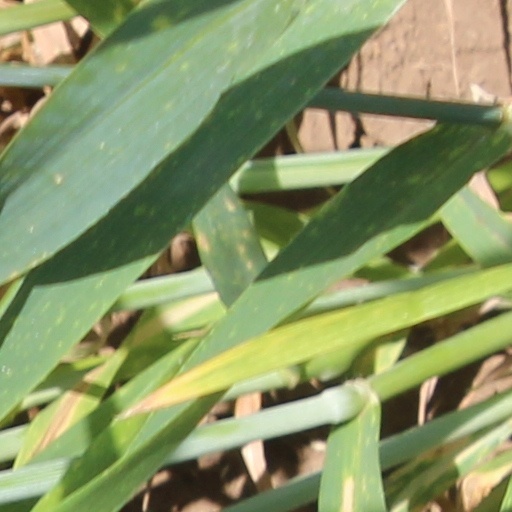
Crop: wheat